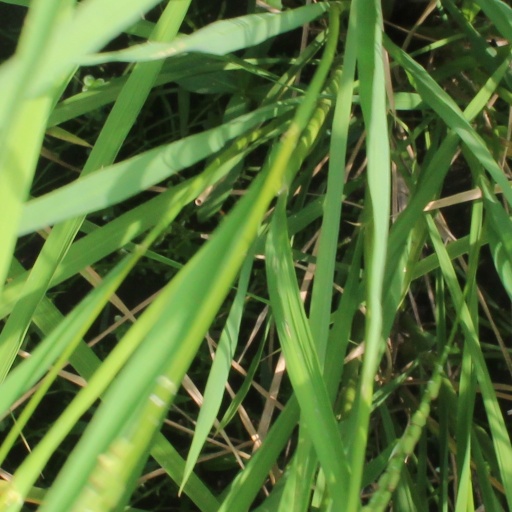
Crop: rice